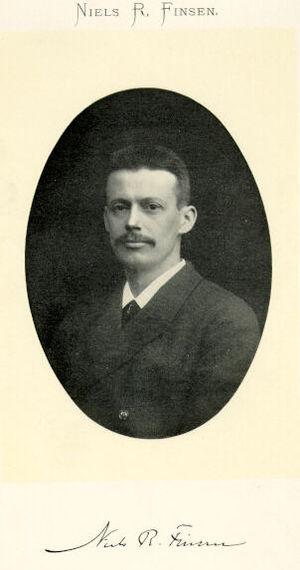
Niels Ryberg Finsen était un médecin danois, lauréat en 1903 du prix Nobel de physiologie ou médecine.